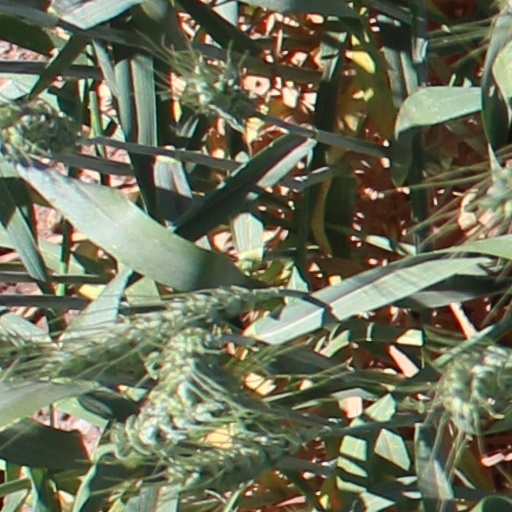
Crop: wheat